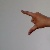
The image shows a hand gesture representing the letter 'Z' in Indian Sign Language.